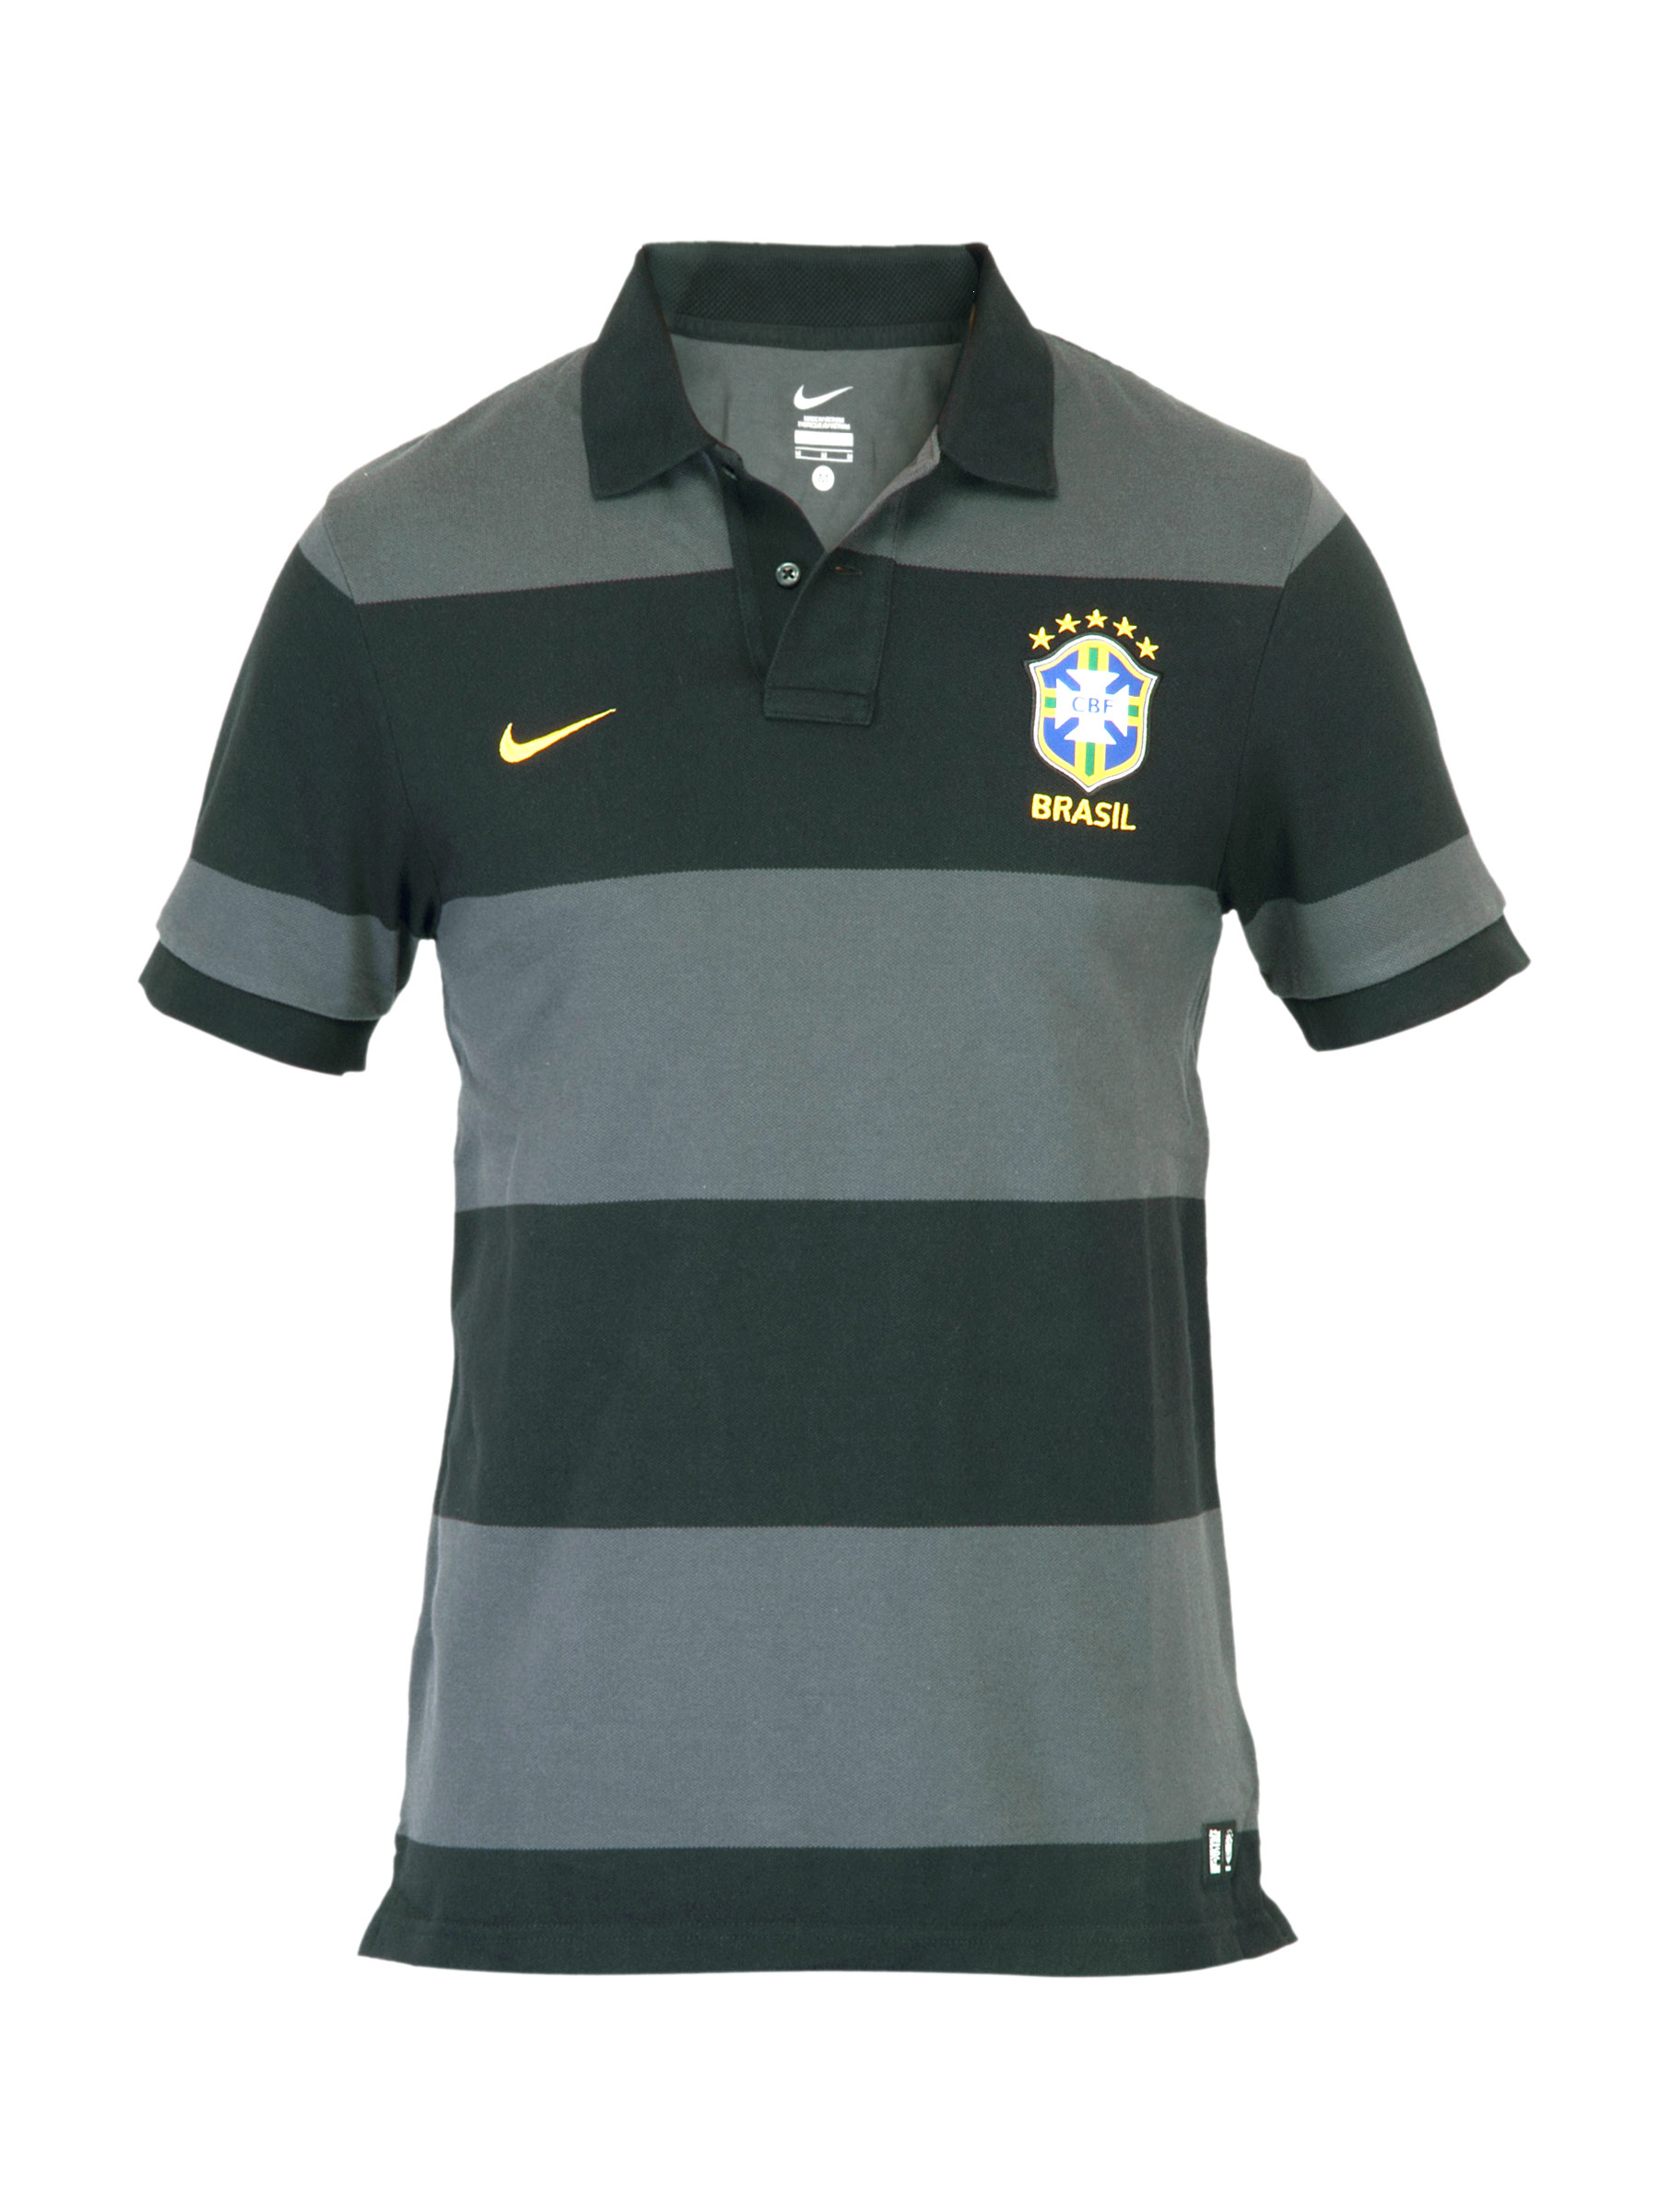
Nike Men Stripes Grey Polo Tshirts
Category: Apparel / Topwear / Tshirts
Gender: Men
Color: Grey
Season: Fall 2011
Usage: Sports